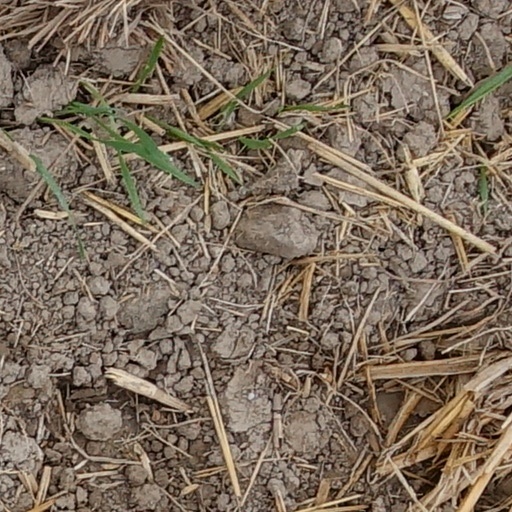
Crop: wheat